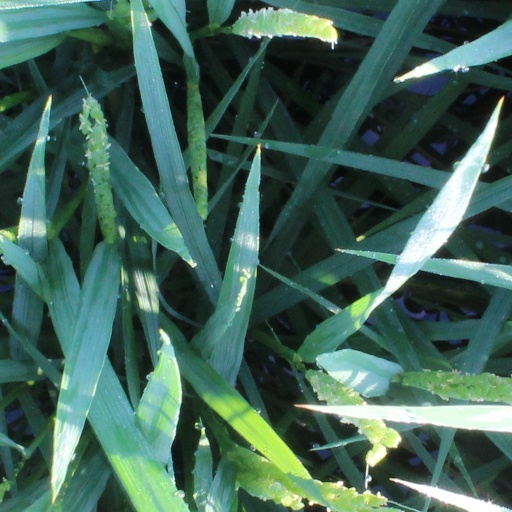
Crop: rice